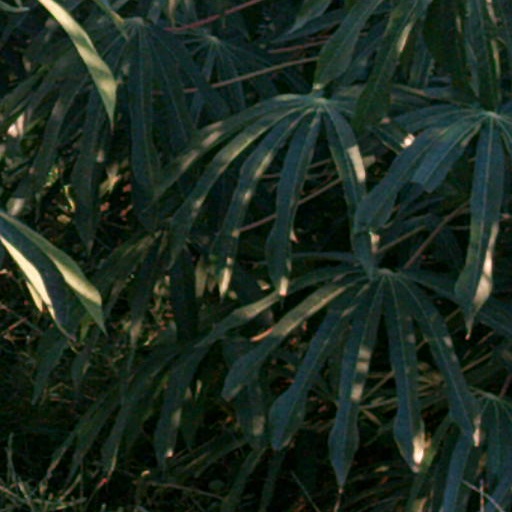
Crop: cassava